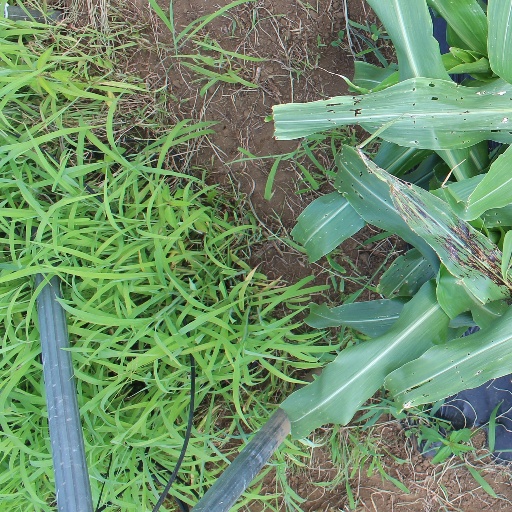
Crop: sorghum